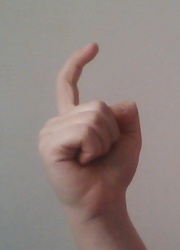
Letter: ra